Hugo Ballesteros Reyes

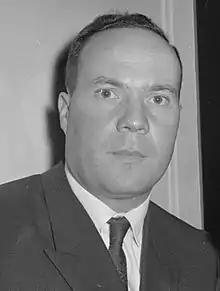
Ballesteros Reyes in 1965

Hugo Eugenio Ballesteros Reyes (3 January 1931 – 7 April 2019) was a Chilean politician and diplomat.